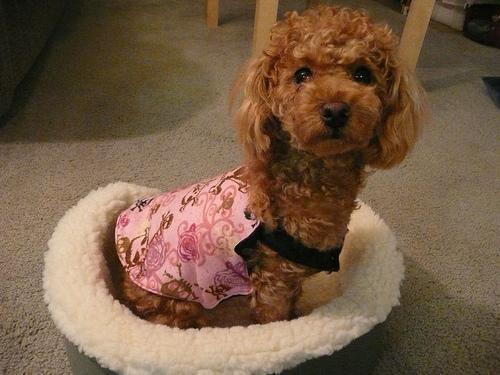
toy_poodle